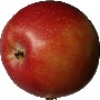
Label: braeburn_apple